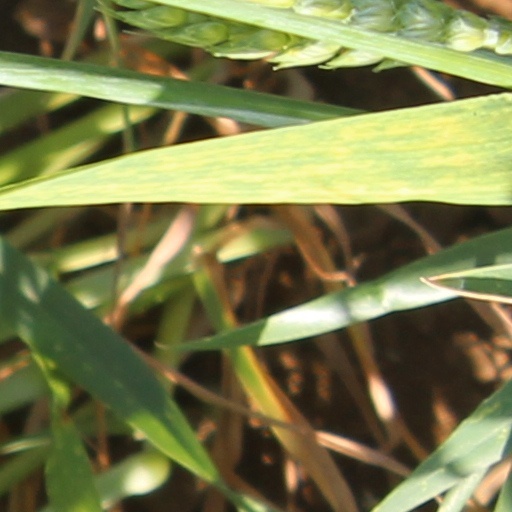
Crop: wheat